HMAS Adelaide (1918)

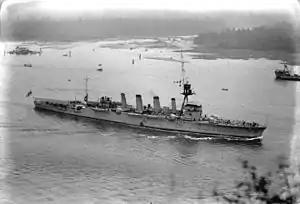
"Adelaide" sailing into Burrard Inlet in British Columbia, Canada, during the 1924 Special Service Squadron world cruise.

After a brief sea-trials and working up period off Jervis Bay, "Adelaide" spent the period from commissioning until February 1924 operating on standard duties and exercises throughout the Australia Station. On 18 April 1924, following a brief refit, she joined the Royal Navy's Special Service Squadron for a flag-showing cruise outside Australian waters. During the voyage, "Adelaide" visited New Zealand, Fiji, Hawaii, the western coasts of Canada and the United States, the Panama Canal (becoming the first RAN ship to travel through), the Caribbean, and eastern Canada, before reaching Portsmouth on 28 September. The cruiser left for home on 10 January 1925, sailing via the Mediterranean, Ceylon, Singapore, and Thursday Island, and reached Sydney on 7 April.